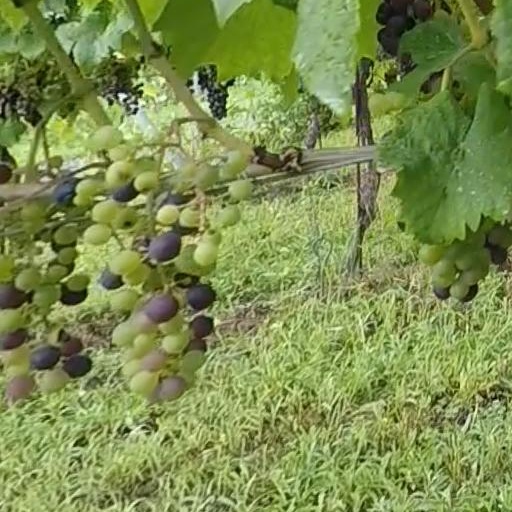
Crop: grape